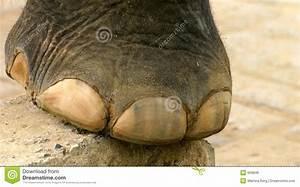
elephant